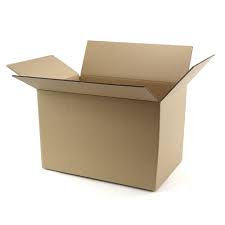
Label: cardboard